Allan Octavian Hume

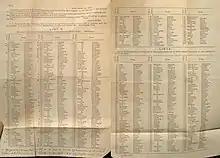
Hume's 1869 desiderata or list of bird species for which he sought specimens - supplied on request.

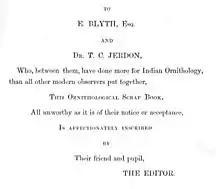
Dedication of "My Scrap Book" to Blyth and Jerdon.

This was Hume's first major work on birds. It had 422 pages and accounts of 81 species. It was dedicated to Edward Blyth and Dr. Thomas C. Jerdon who, he wrote "[had] done more for Indian Ornithology than all other modern observers put together" and he described himself as "their friend and pupil". He hoped that his collation, which he noted as being of a poor quality, would form a "nucleus round which future observation may crystallize" and that others around the country could help him "fill in many of the woeful blanks remaining in record". He offered to supply anyone interested with a list of species for which more information was needed and noted that Ceylon and Burma were major geographical gaps as he had no correspondents from there.